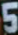
Number: 5